Military history of Argentina

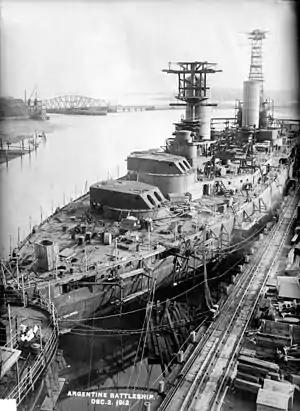
The "Rivadavia" battleship under construction in the United States. The ship was commissioned by the Argentine Navy in 1914, during the South American dreadnought arms race.

From the latter part of the 19th century to the early 20th century, the Argentine military history was characterized by a process of armed forces modernization and technification. The following are key milestones during this period: